Marcy Group

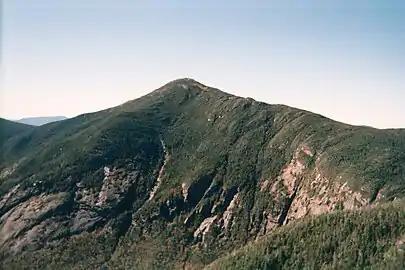
Mount Marcy seen from Mount Haystack

The Marcy Group, or Marcy Massif is a subset of the Great Range of the Adirondack Mountains, near Keene Valley, New York, United States. It consists of the High Peaks near Mount Marcy at the southern end of the Great Range, Allen Mountain, Cliff Mountain, Mount Colden, Gray Peak, Mount Haystack, Mount Redfield, and Mount Skylight, and the lesser peaks McDonnel Mountain, North River Mountains Peak, and Rist Mountain.